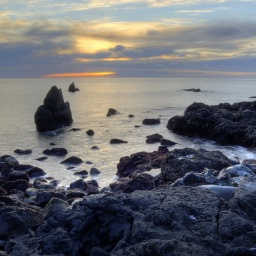
A rocky beach near Reykjanesviti lighthouse on the Reykjanes peninsula. Taken last Sunday in very cold but beautiful weather.